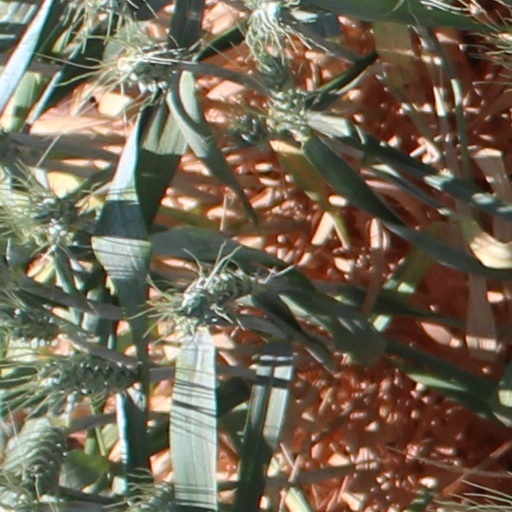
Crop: wheat